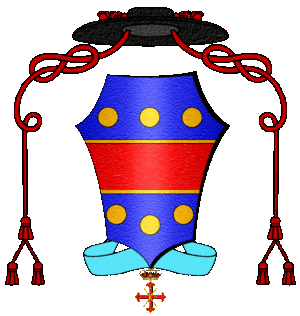
Armes de l'abbé Franck-Marie Quoëx (1965-2007), chevalier ecclésiastique de l'Ordre sacré et militaire constantinien de Saint-Georges
L’ordre sacré et militaire constantinien de Saint-Georges est un ordre dynastique équestre dont les origines remonteraient, selon une tradition légendaire, à l’empereur Constantin et qui survit depuis la réunification de l'Italie en 1870 dans la famille de Bourbon-Siciles ; il aurait été créé après la découverte de la Vraie Croix. C'est la raison pour laquelle il est considéré par quelques historiens comme le plus ancien des ordres existants à caractère religieux.